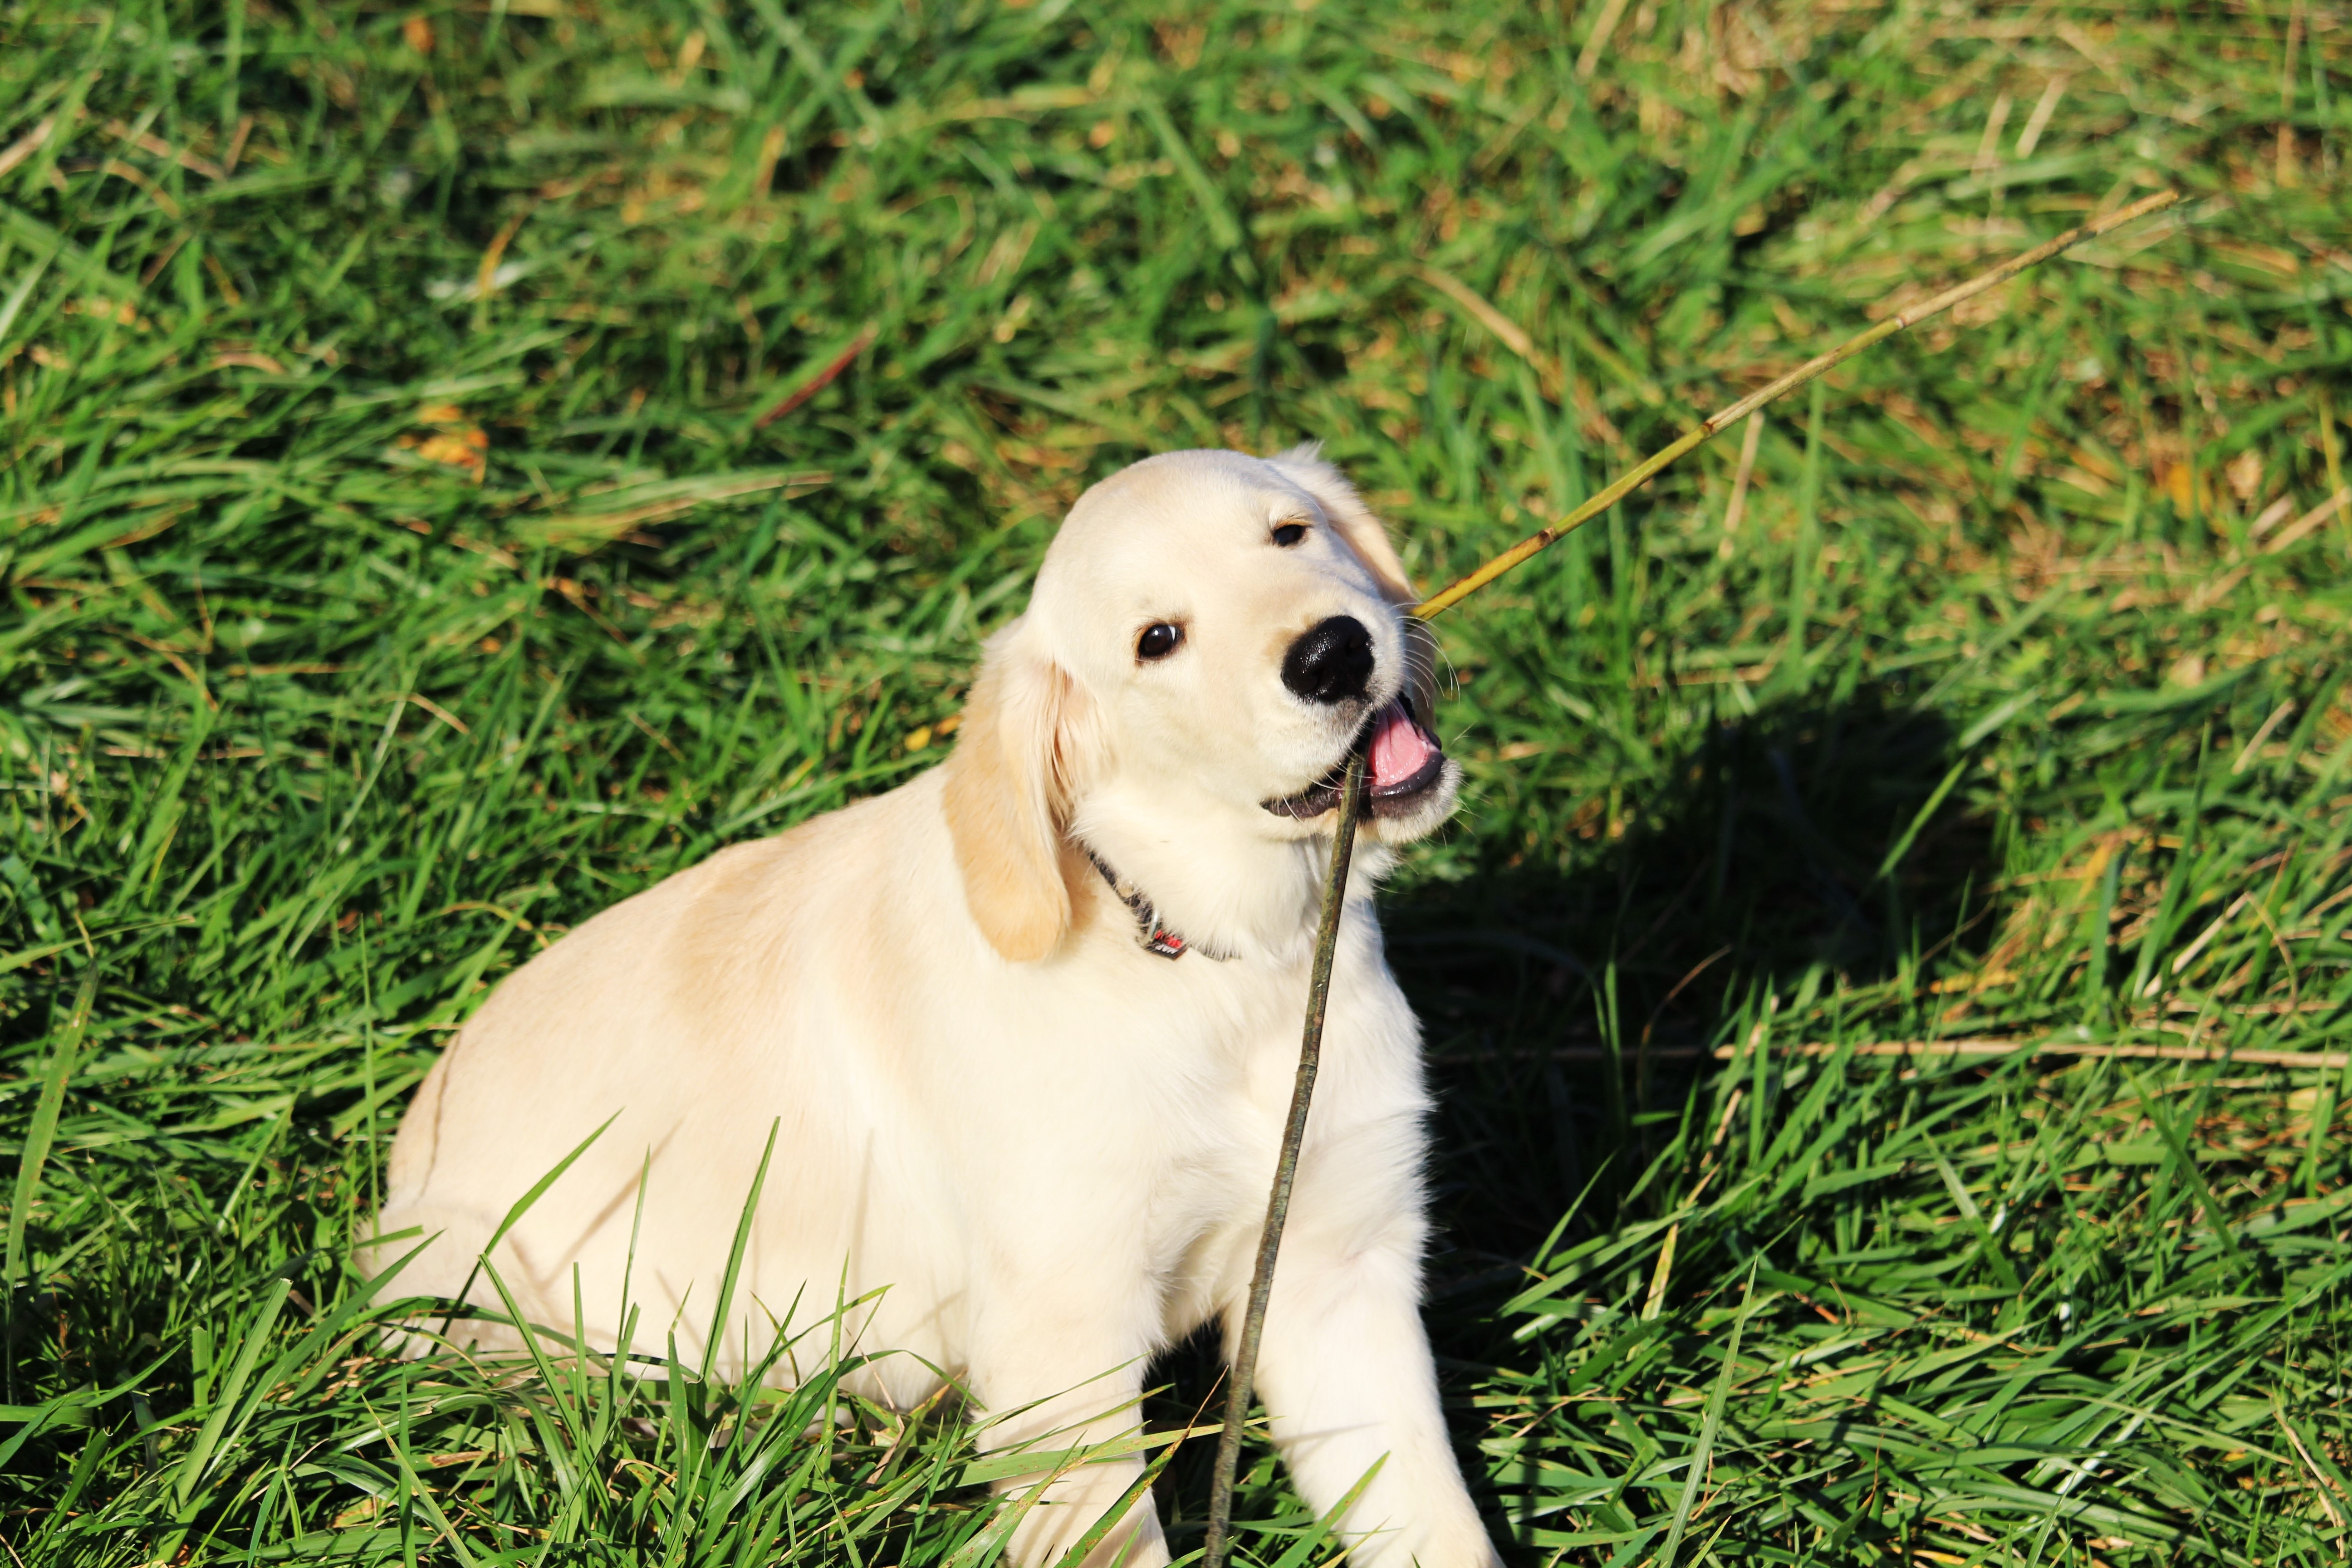
grass, sand, game, puppy, dog, animal, cute, male, pet, mammal, domestic animal, golden retriever, beige, vertebrate, labrador retriever, dog breed, retriever, dog like mammal